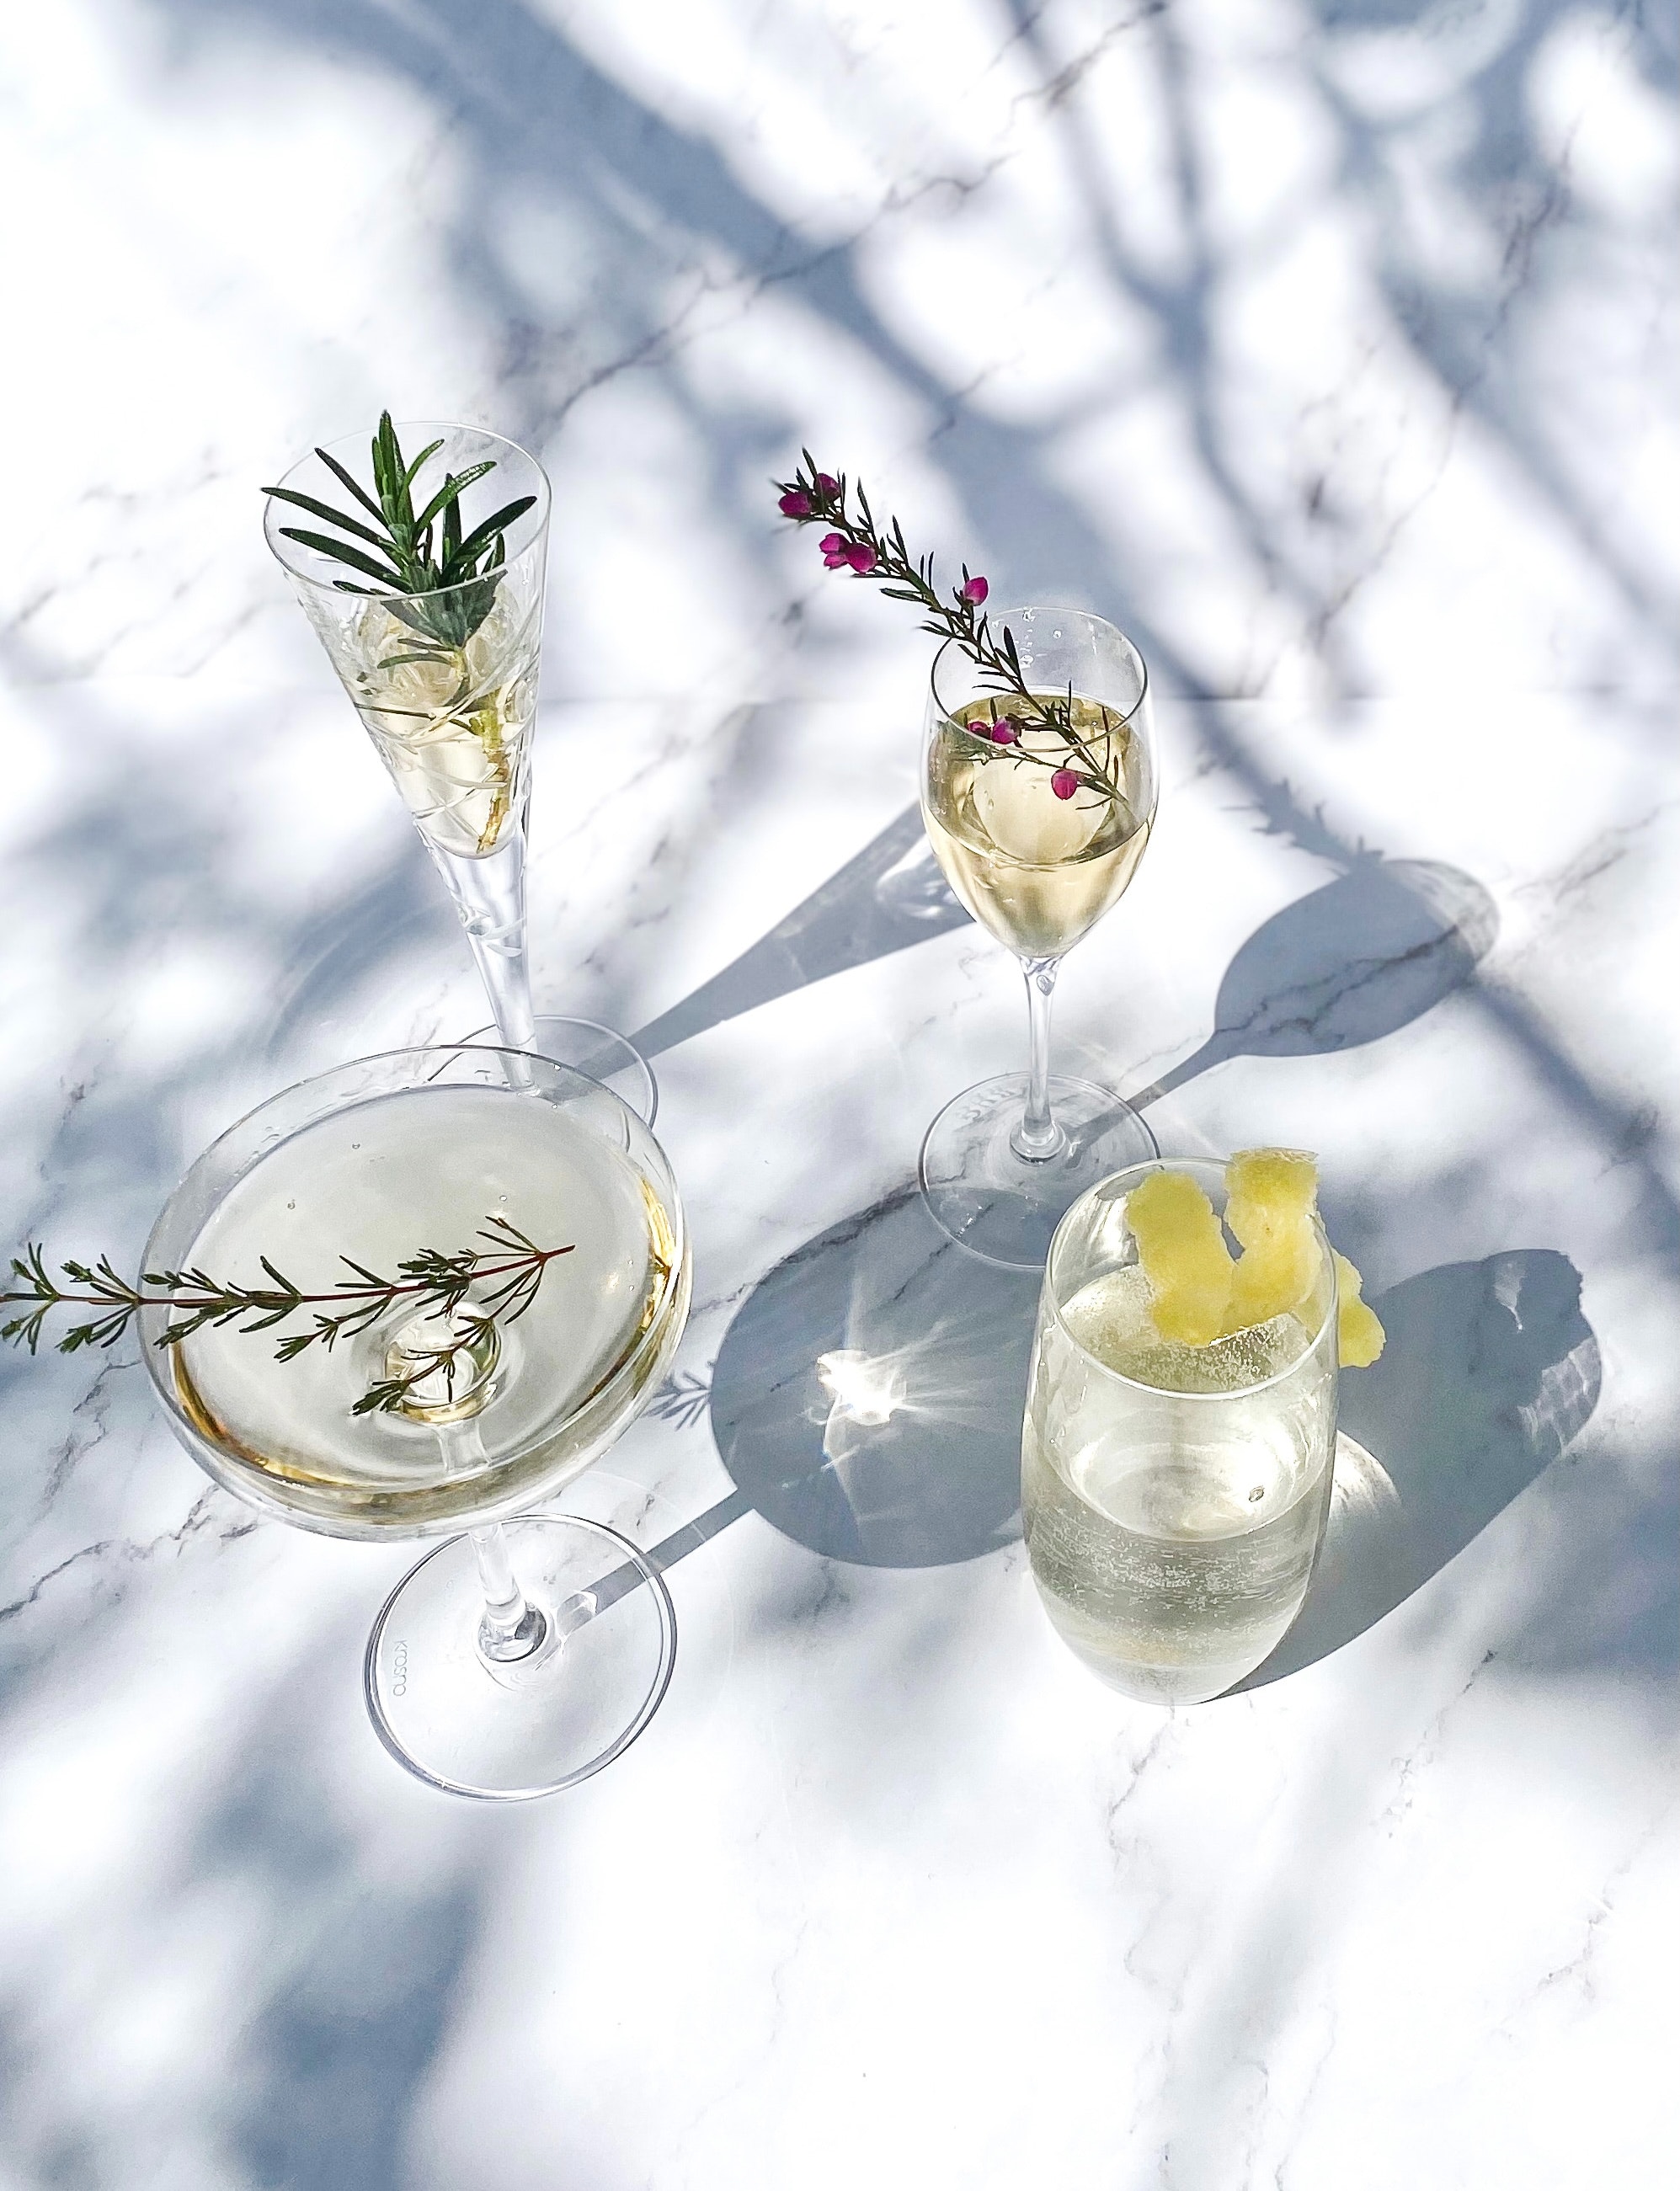
natural